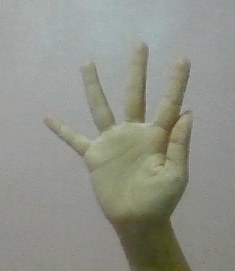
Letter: sheen